Alexander Choupenitch

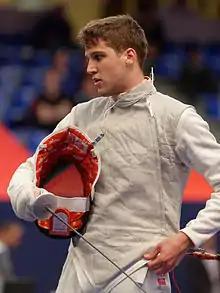
Choupenitch at the 2014 Paris World Cup

Alexander Choupenitch (born 2 May 1994) is a Czech right-handed foil fencer, two-time Olympian, and 2021 individual Olympic bronze medalist.